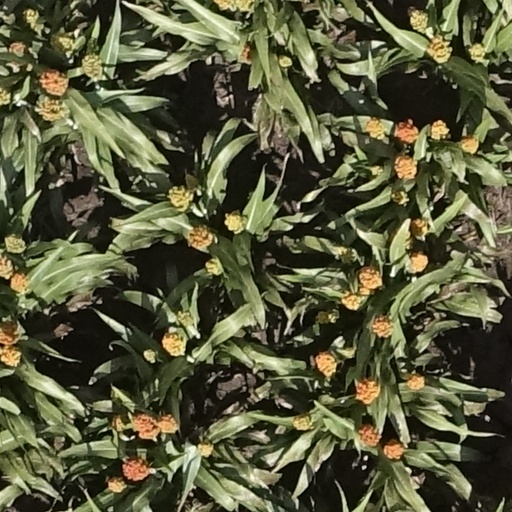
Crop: sorghum